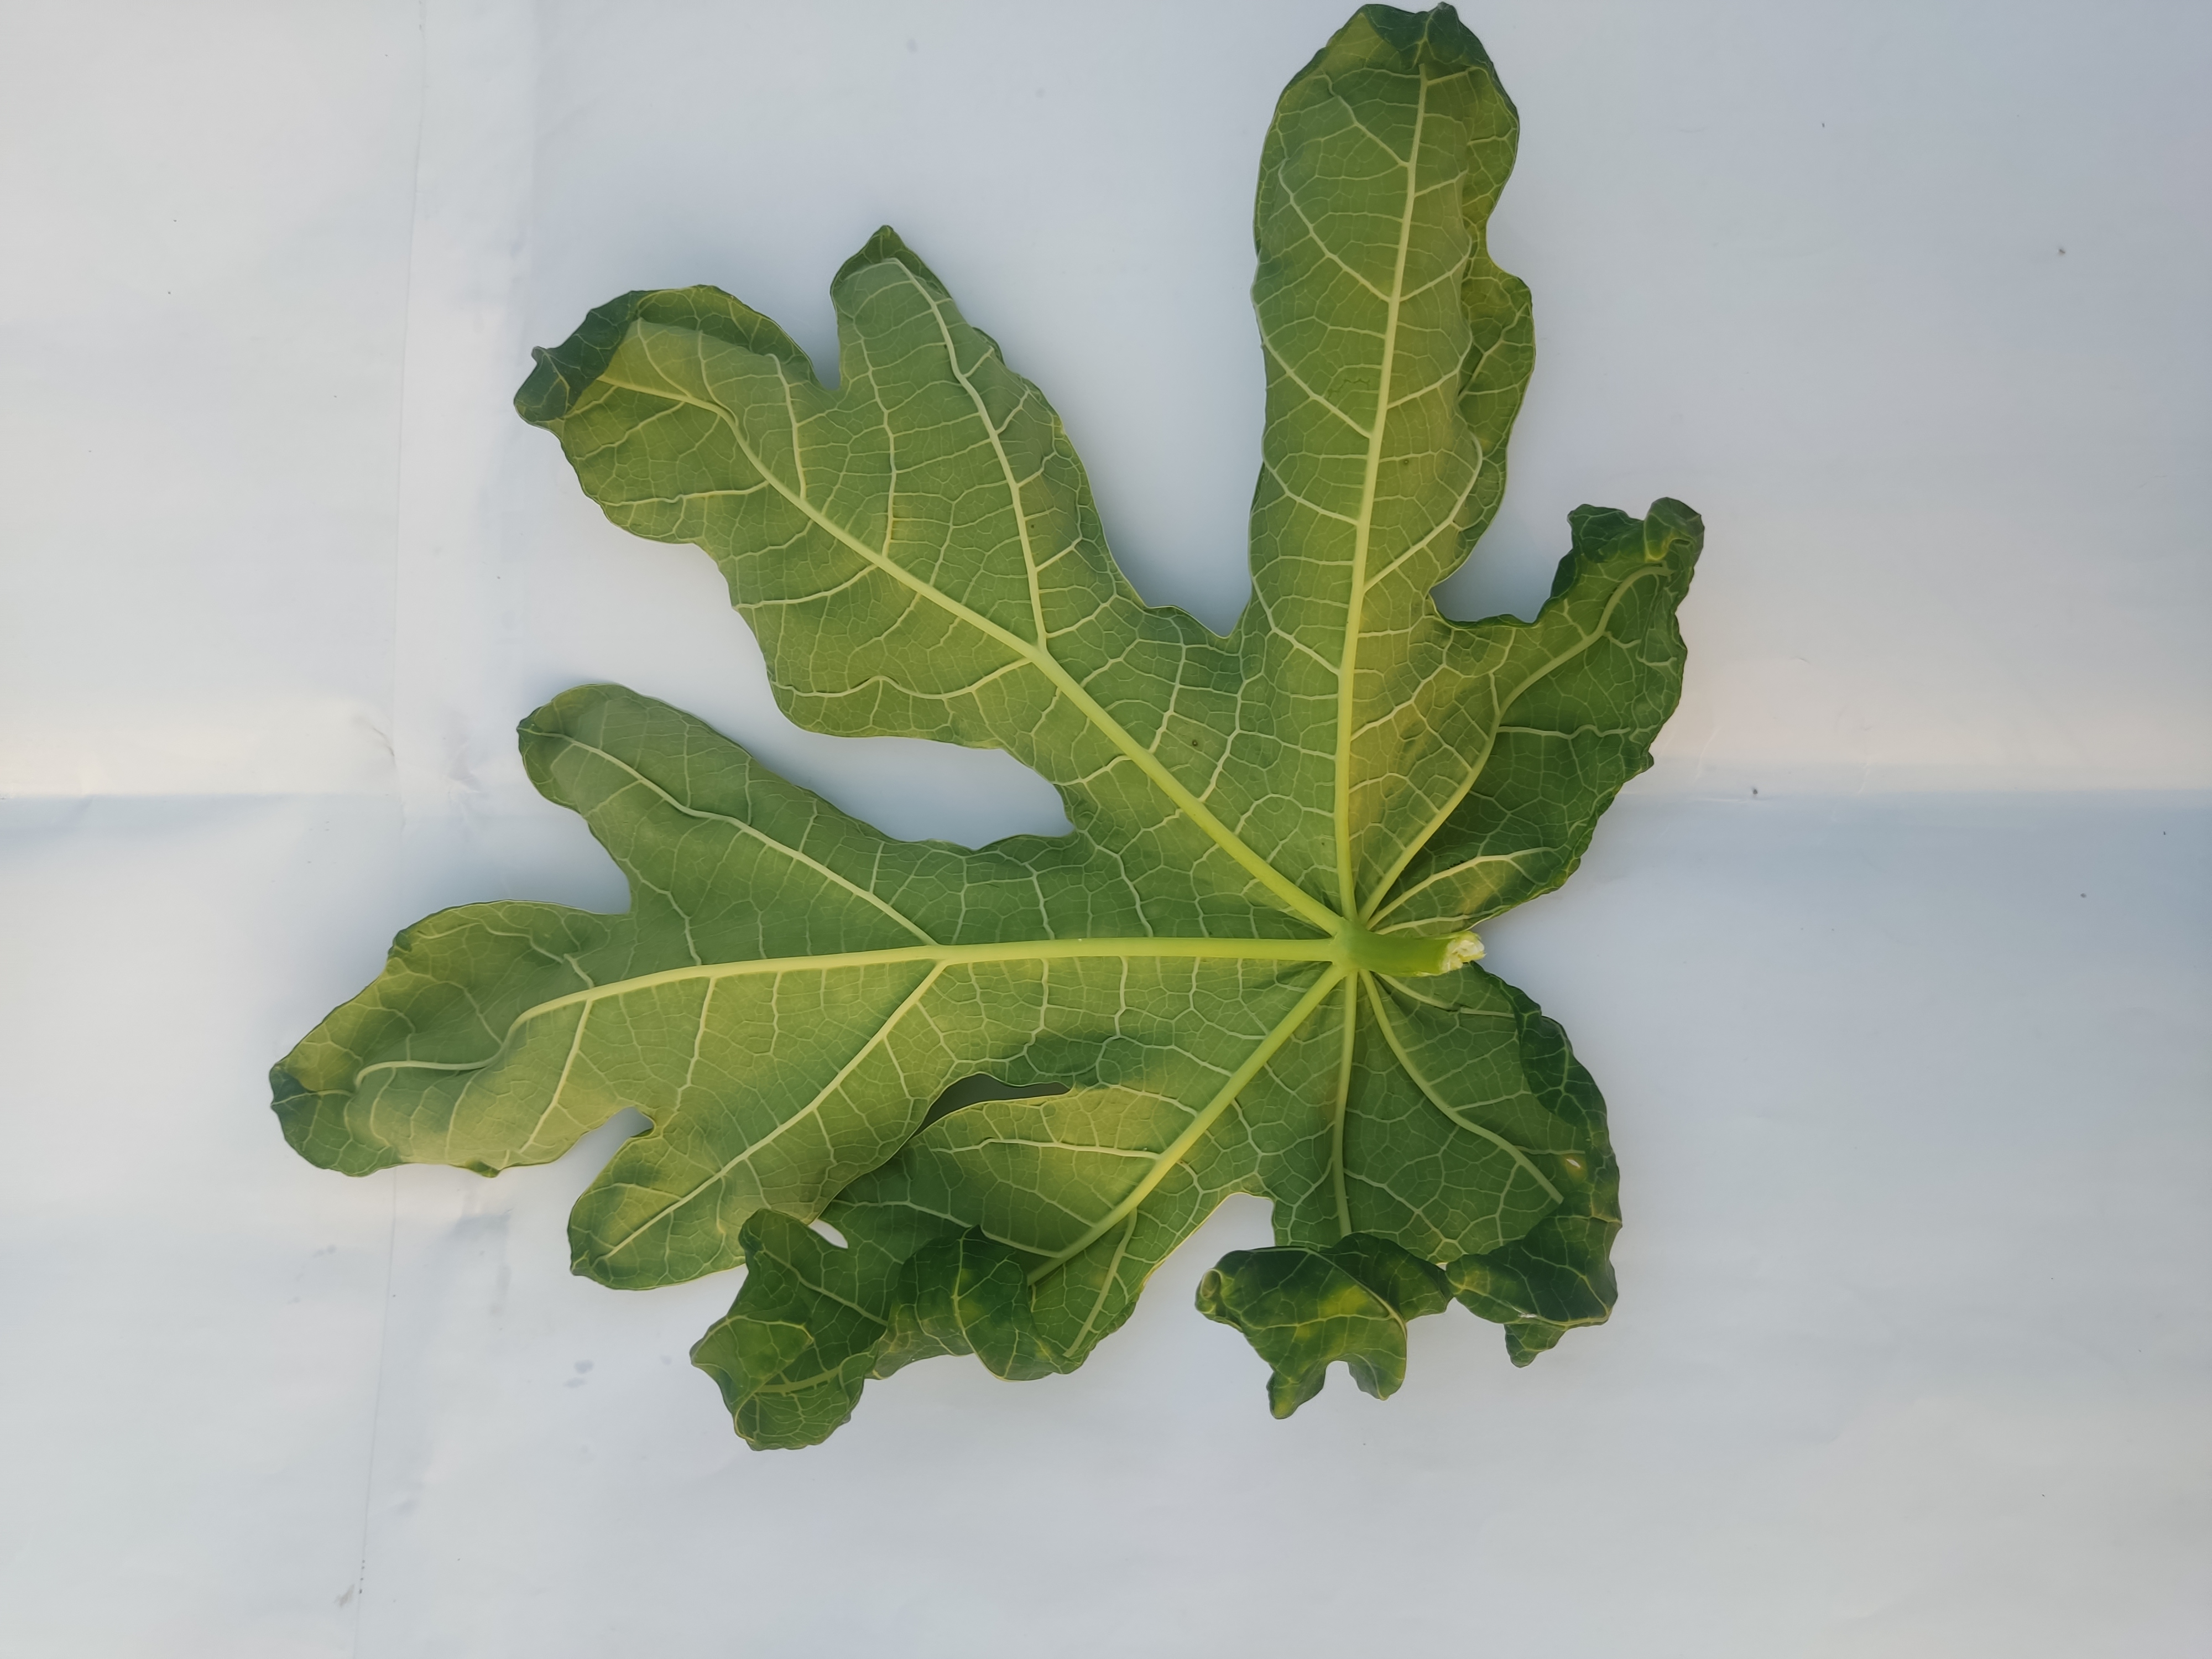
Label: Leaf Curl